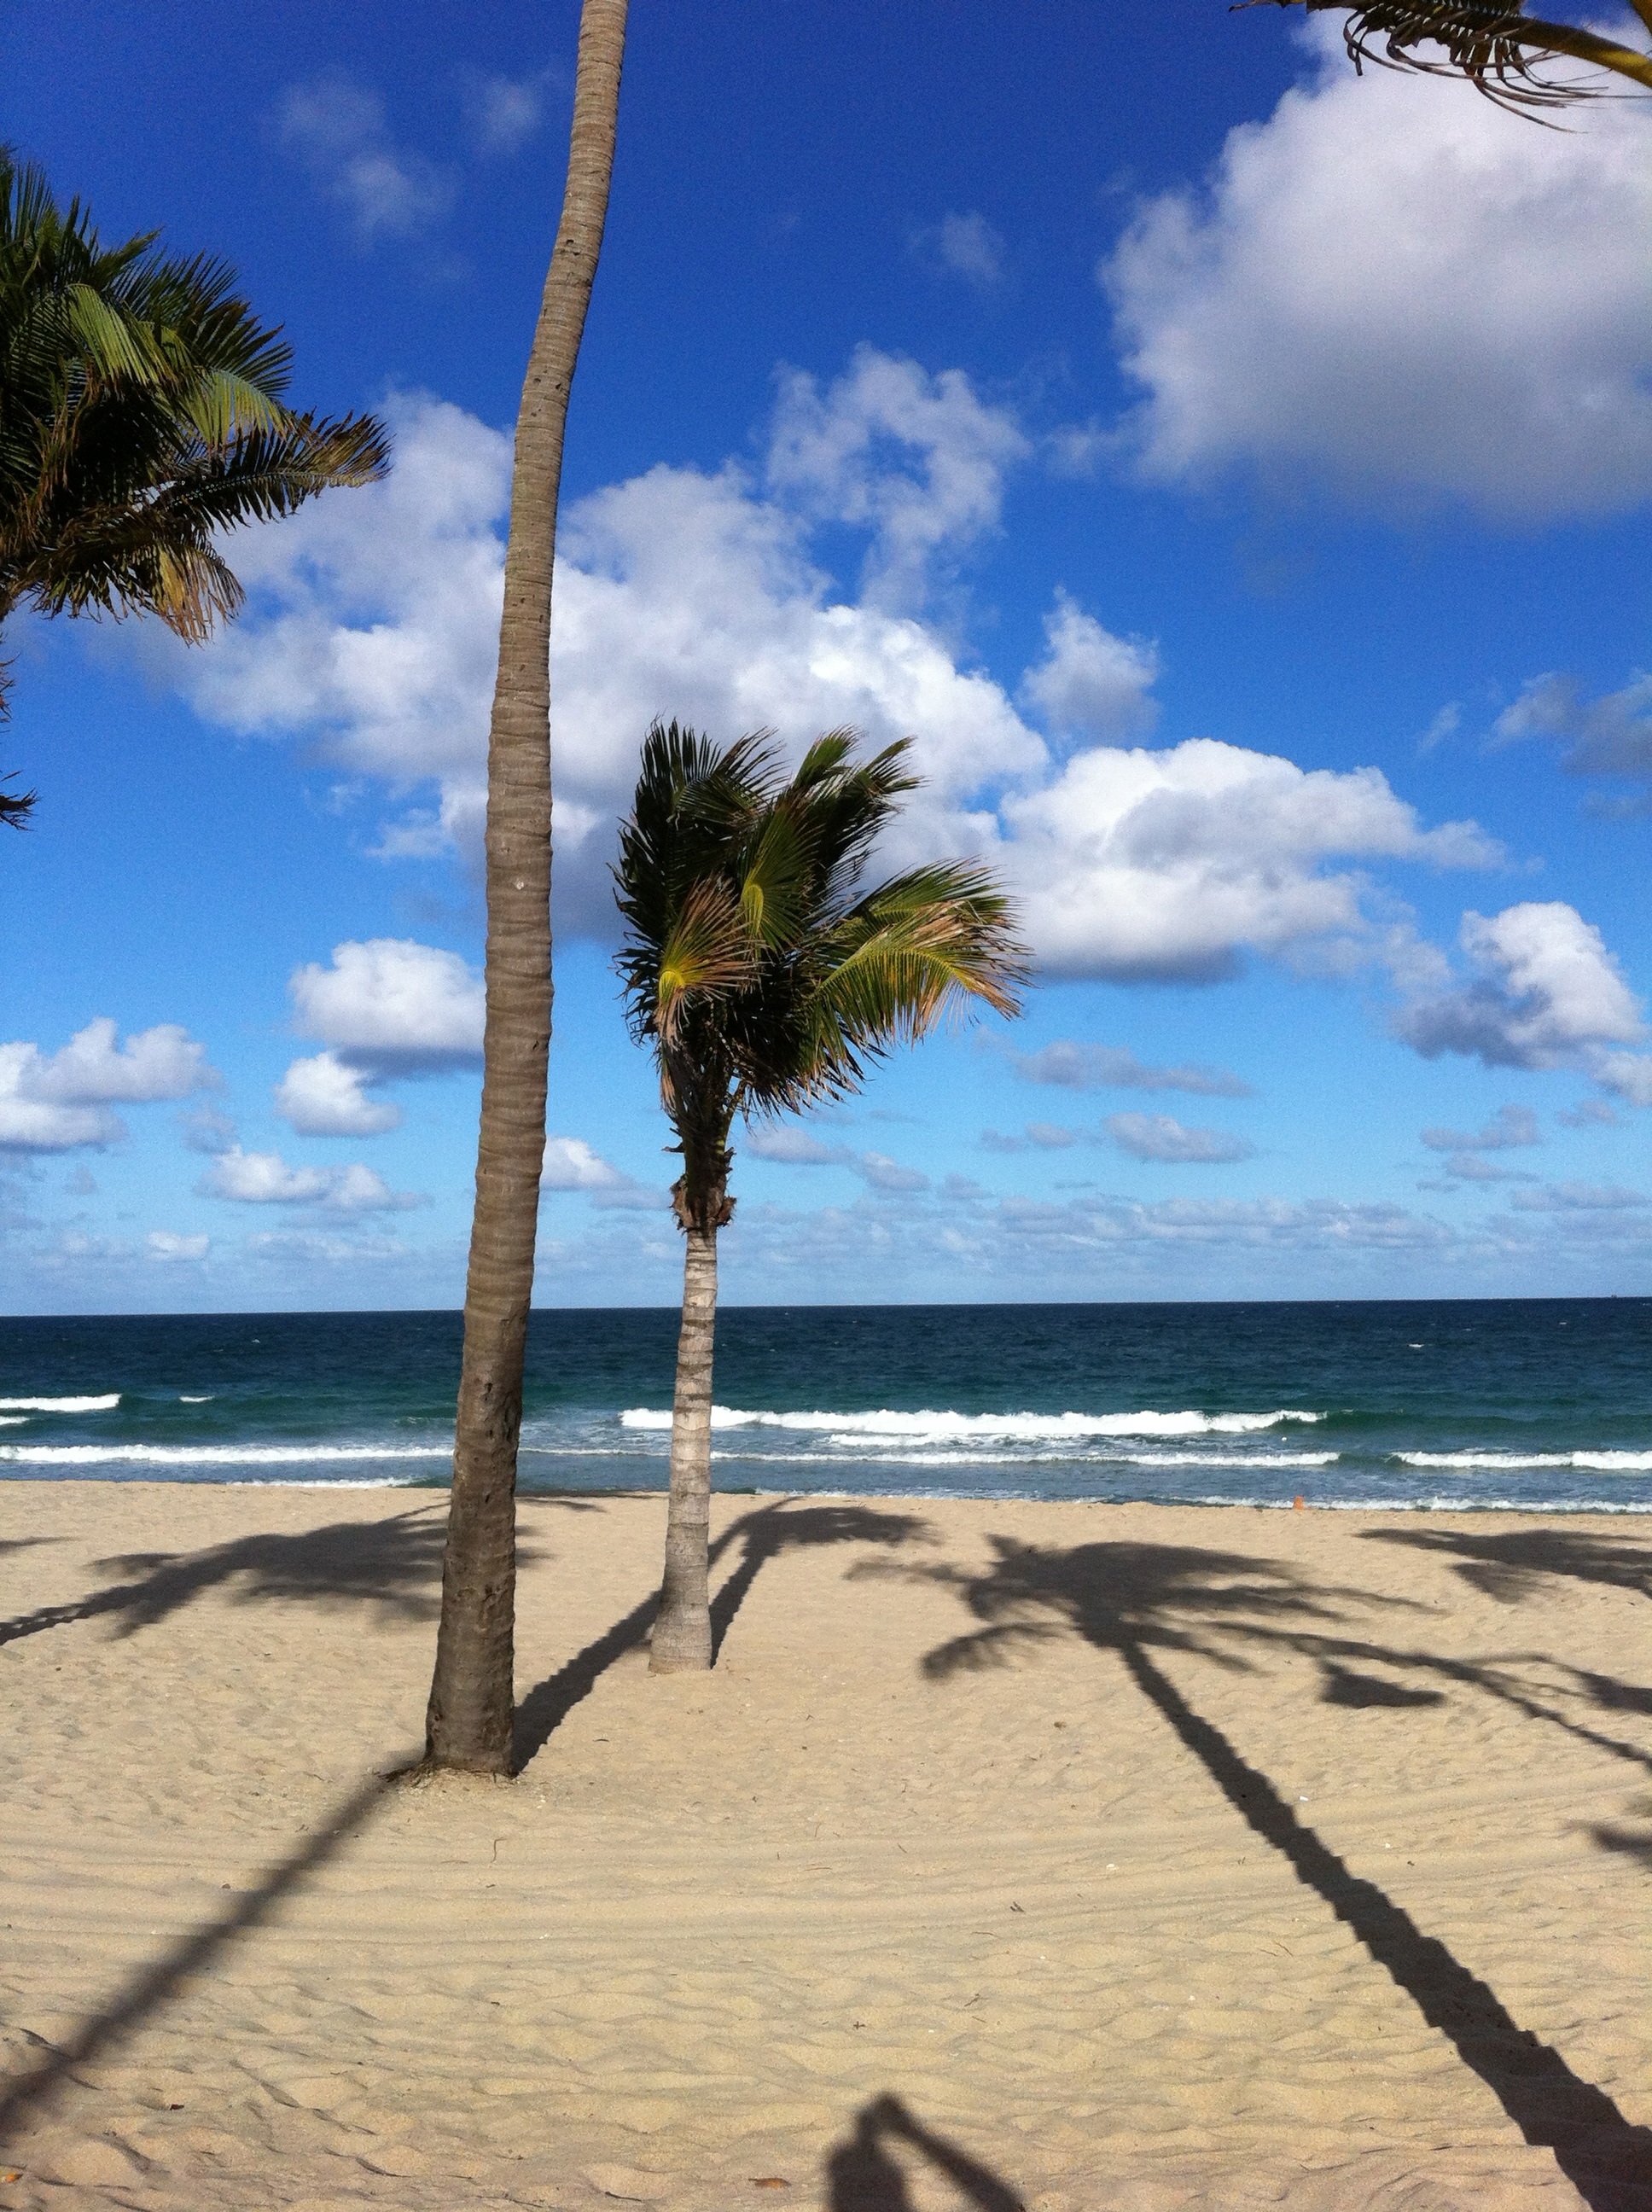
beach, sea, coast, tree, sand, ocean, sky, shore, vacation, bay, body of water, clouds, caribbean, palms, tropics, florida, cape, arecales, palm family